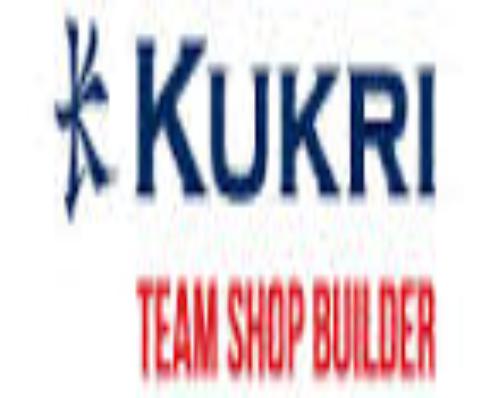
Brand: Kukri
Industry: Sports